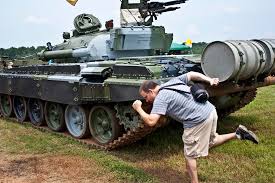
Label: T-72